Vehicle registration plates of Antigua and Barbuda

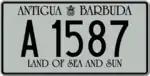
Regular legal standard number plate from Antigua and Barbuda.

Antigua and Barbuda requires its residents to register their motor vehicles and display vehicle registration plates. Current plates are North American standard . The colour of the characters and the background identifies the type of vehicle it is. For example, "A" identifies private vehicles.